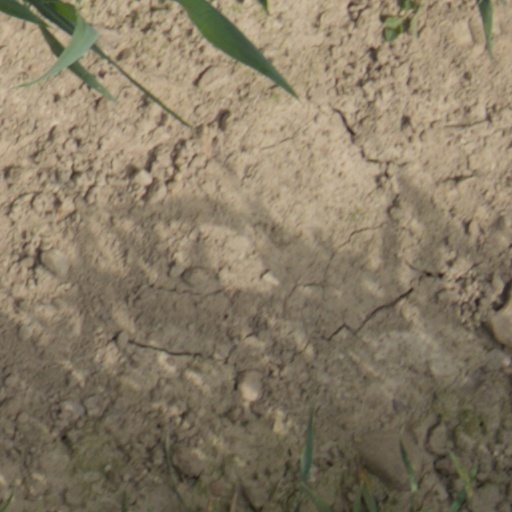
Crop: wheat